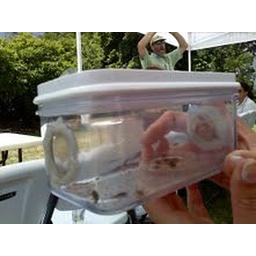
Don Weber passed around some common pink lady beetles, while explaining to us their role in eating pesky aphids.